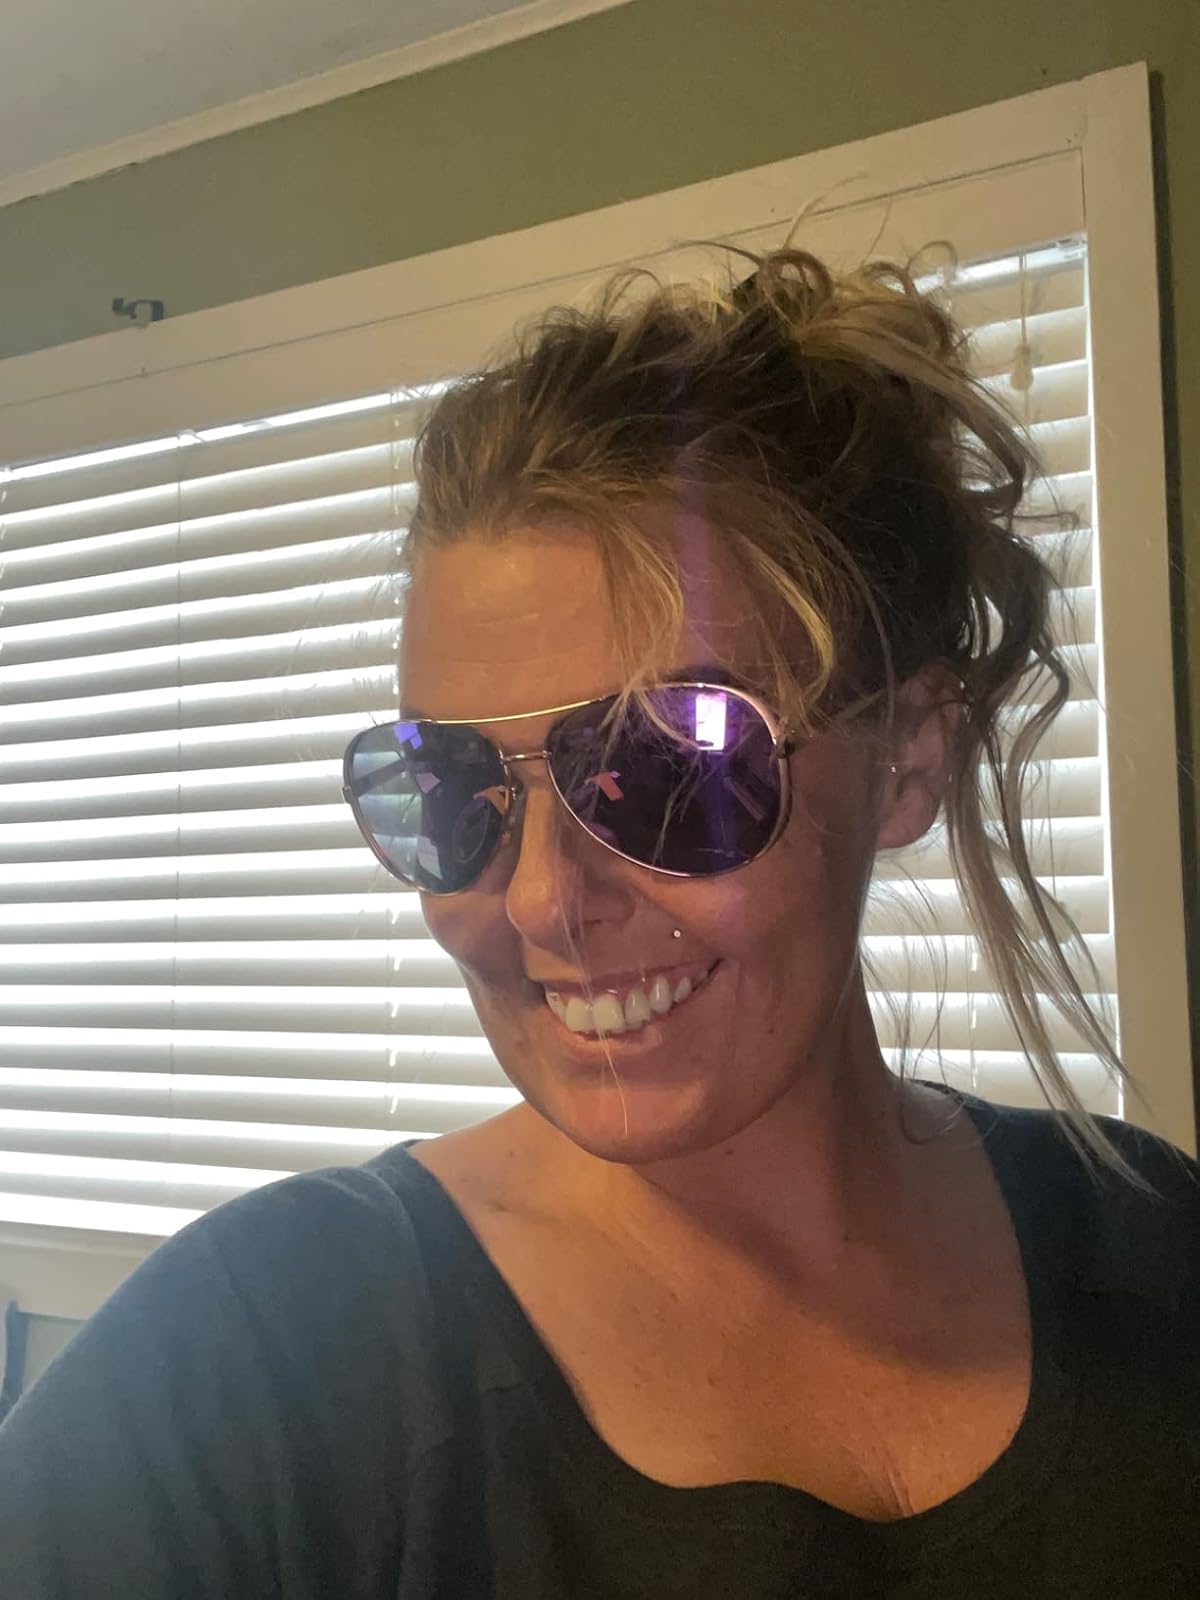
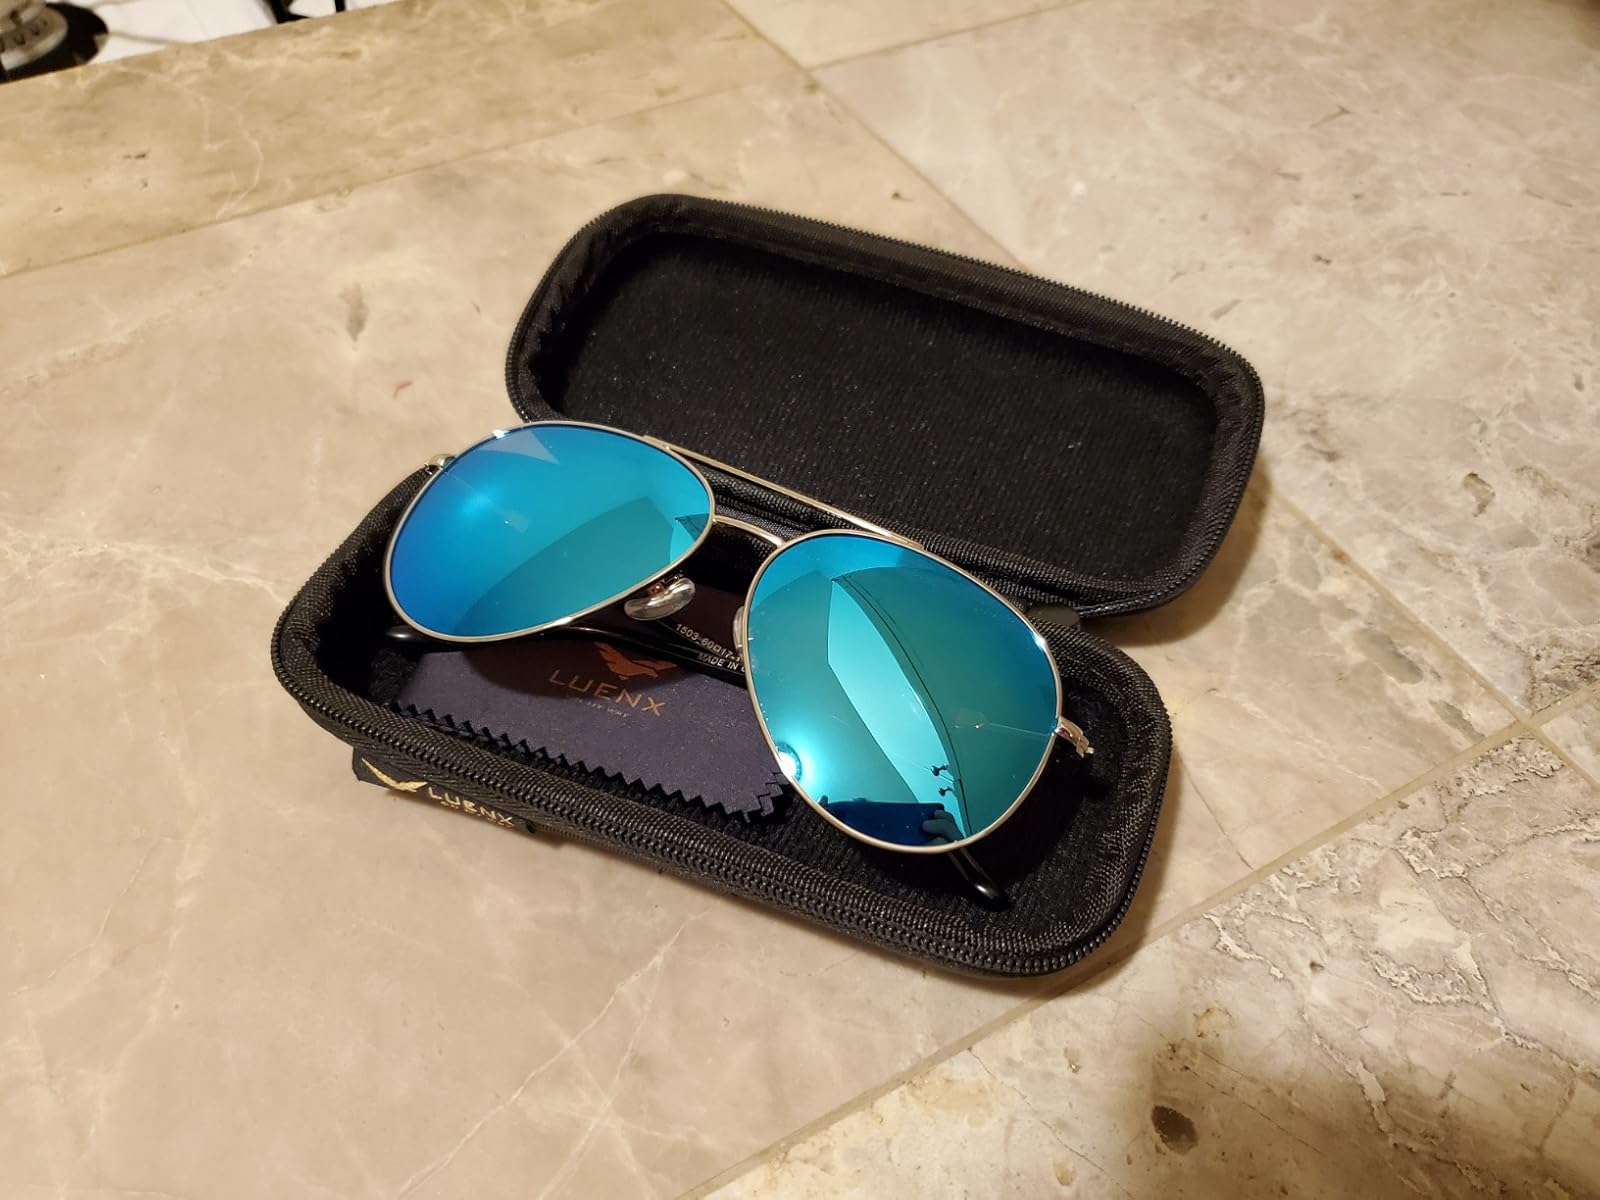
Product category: accessories_sunglasses
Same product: no